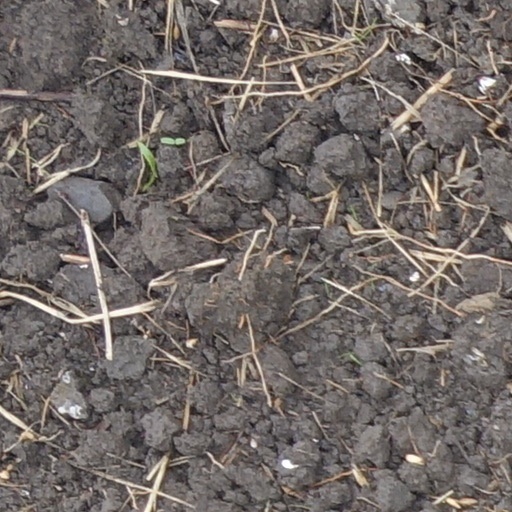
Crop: wheat